Dzongsar Monastery

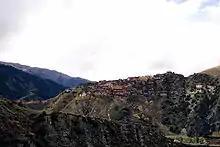
The hilltop hosting the monastery complex

Before 1958, Dzongsar had between 300 and 500 permanent resident monks, but frequently had many more people who camped around the monastery in tents to meet with the lamas. All the temples were destroyed in 1958, but rebuilding began in 1983 under the guidance of Dr. Lodrö Puntsok.